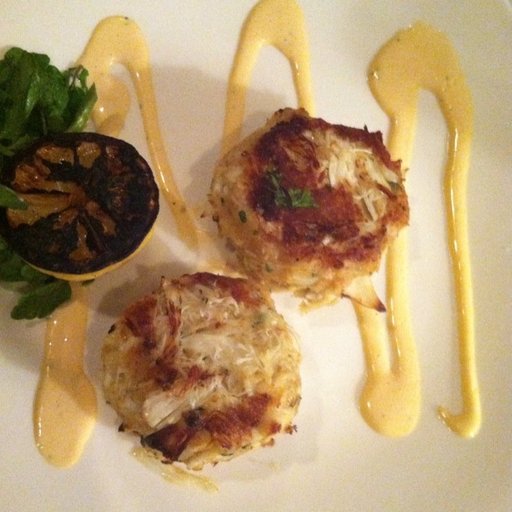
Label: crab_cakes